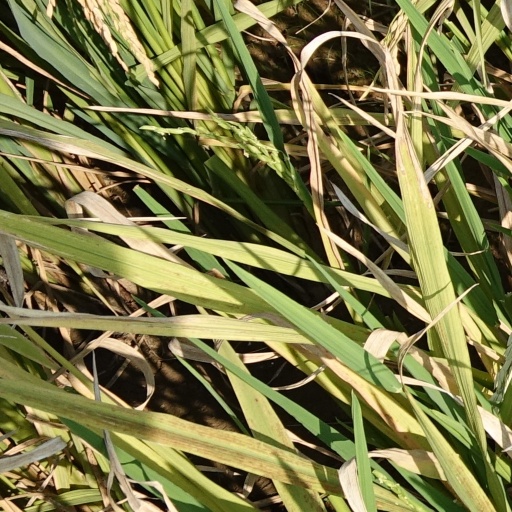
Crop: rice